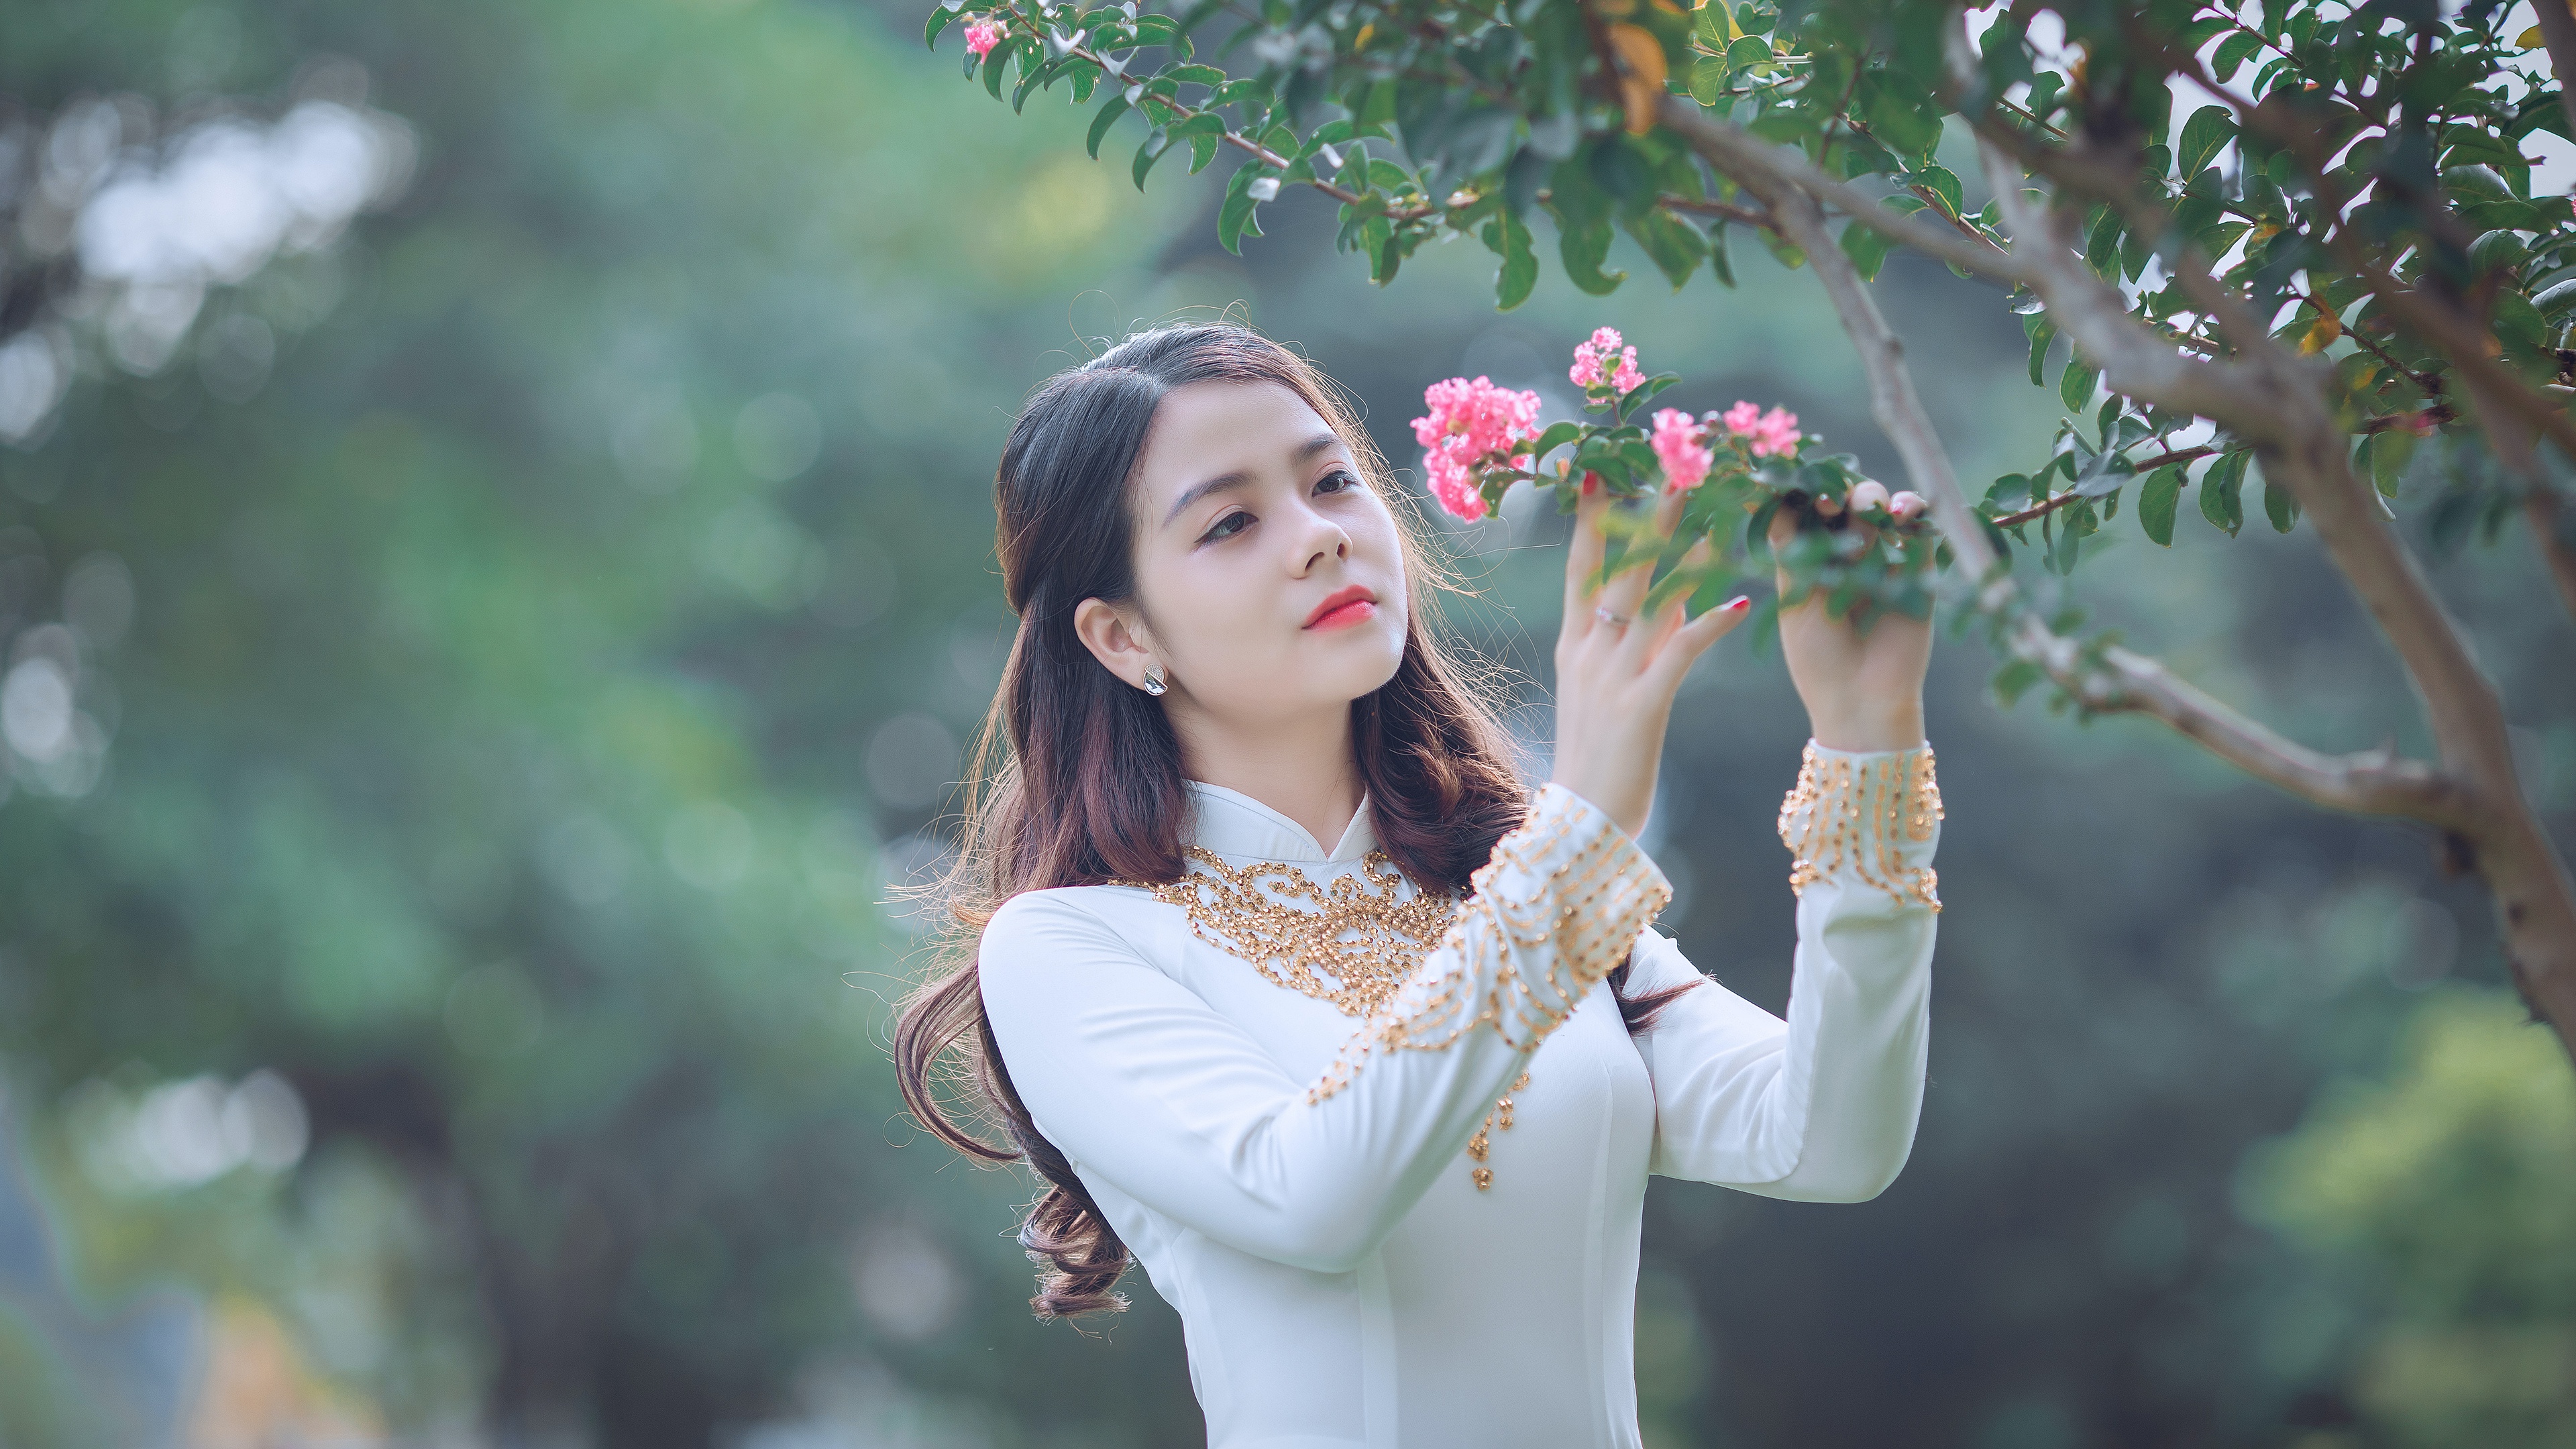
girl, girls, woman, model, person, photo, wallpaper, hair, lip, hand, flower, arm, shoulder, plant, People in nature, flash photography, human body, branch, neck, dress, twig, happy, street fashion, gesture, finger, woody plant, grass, waist, tree, petal, jewellery, beauty, long hair, formal wear, necklace, event, headpiece, trunk, brown hair, fashion model, fashion accessory, peach, forest, tradition, gown, floral design, portrait photography, flowering plant, child, blossom, photo shoot, portrait, ceremony, fun